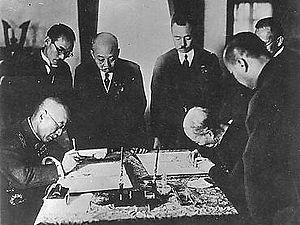
Le protocole Japon-Mandchoukouo est signé le 15 septembre 1932, entre l'empire du Japon et l'état du Mandchoukouo. Le traité confirme la reconnaissance par le Japon du Mandchoukouo, après l'invasion japonaise de la Mandchourie de 1931, et l'établissement d'un état mandchou le 1ᵉʳ mars 1932. Le traité met également en place un accord de défense mutuelle, autorisant les troupes japonaises à stationner au Mandchoukouo, et qui occuperont par la suite le pays.